Tupu Pins

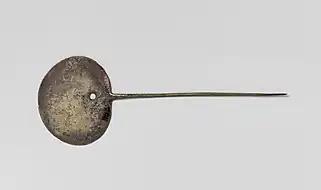
Tupu Pin

Due to their longevity, tupu pins are not isolated to a single region of South America. Rather, their longevity and dispersion has allowed for tupu pins to be examined as products of their environment that evolved with their surroundings. Tupu pins can be identified by their unique shape which are made by hammering the selected metal to form the head and stem of the pin. The stem is long and sharp, made to be pierced through a traditional dress called an acsu with the aim of holding the fabric together at the front. The head of the pin is much flatter and is usually round or oval and often decorated with insignia or gems. The head may have a small hole that connects a string to the tupu pin to assure it will not get lost.